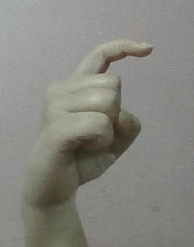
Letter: ra